Frank M. Coffin

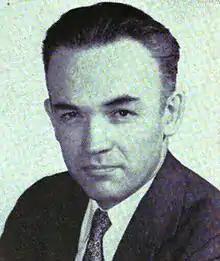

Frank Morey Coffin (July 11, 1919 – December 7, 2009) was an American politician and judge from Maine who served as a United States circuit judge of the United States Court of Appeals for the First Circuit.